HMS Implacable (1805)

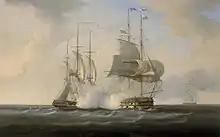
The gallant encounter between HMS "Boadicea" and two French warships Le "Duquay-Trouin" and "Guerriére" on 31 August 1803. William John Huggins

On 21 October 1805, "Duguay-Trouin" took part in the Battle of Trafalgar, where she was part of the vanguard of the French fleet under "Contre-amiral" Pierre Dumanoir le Pelley, and was one of four French ships that escaped capture that day.